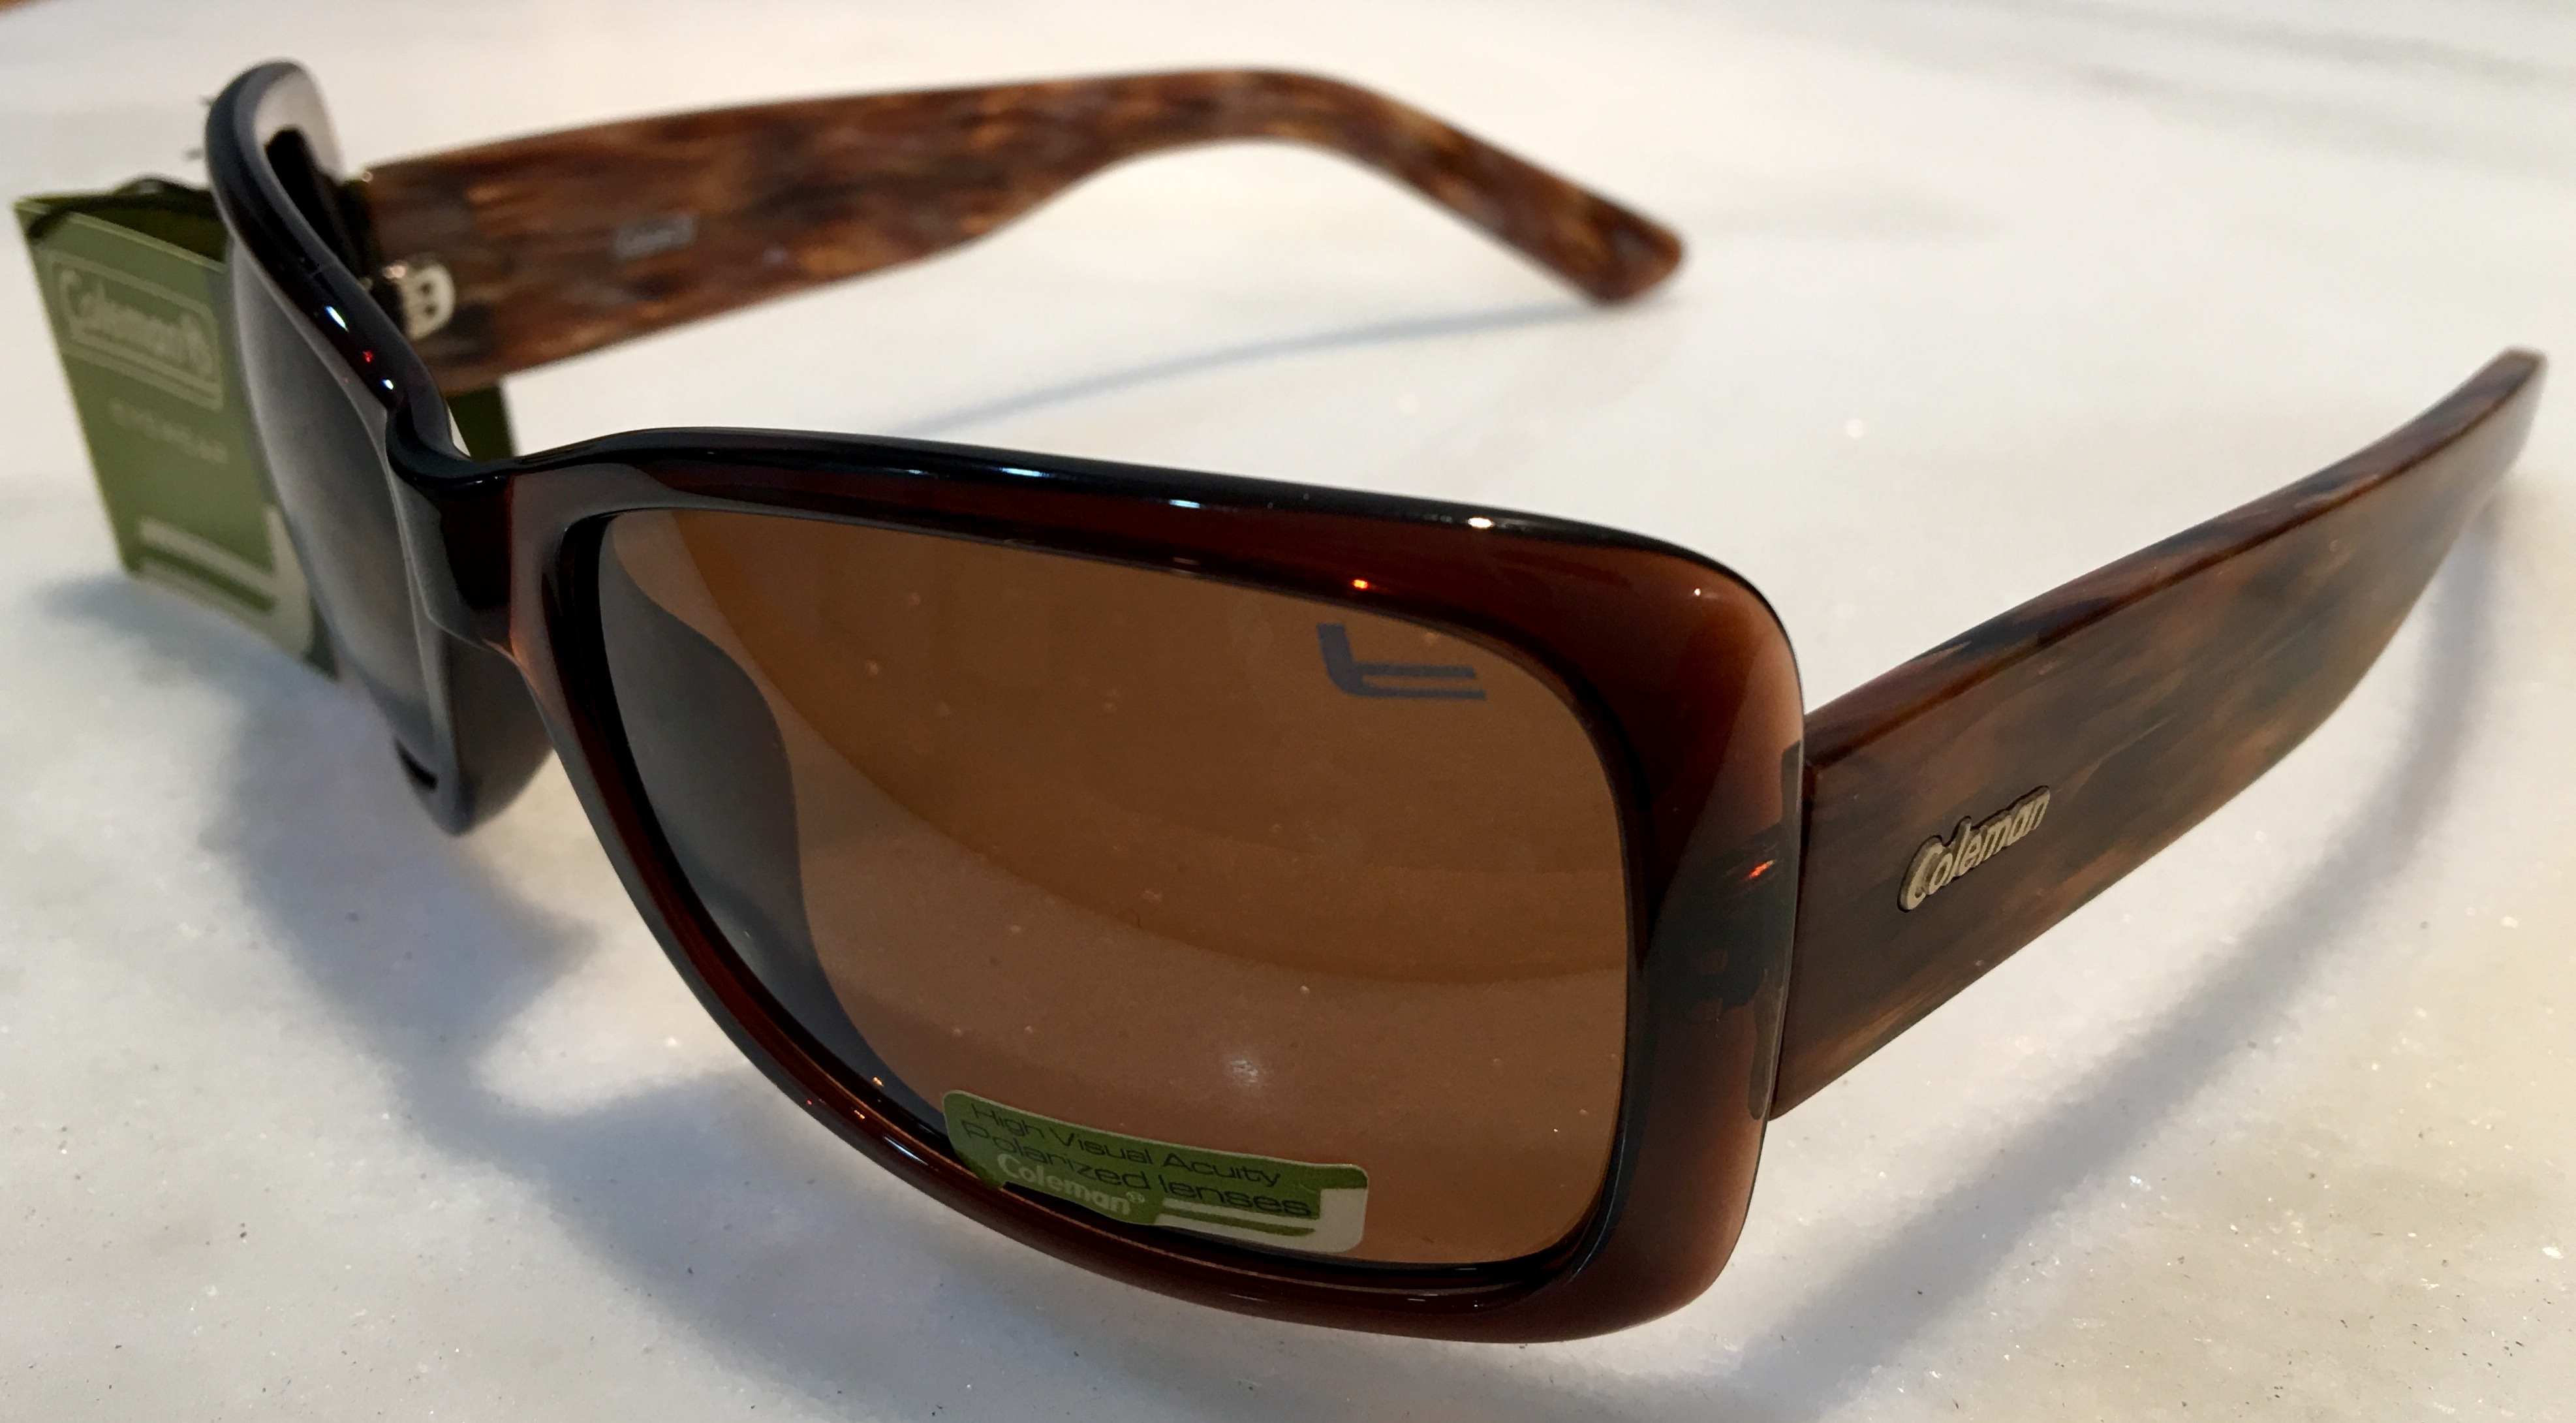
brown, bumper, sunglasses, glasses, goggles, eyewear, sol, coleman, fashion accessory, vision care